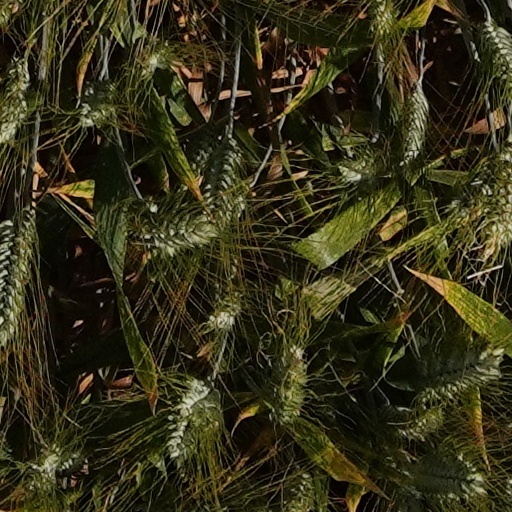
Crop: wheat